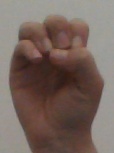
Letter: ha